Peter and Henriette Wyeth Hurd House

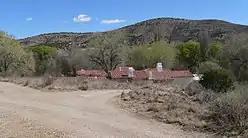

The Peter and Henriette Wyeth Hurd House is a historic house at 129 La Mancha Lane in San Patricio, New Mexico. It was listed on the National Register of Historic Places in 2014, and was designated a National Historic Landmark in 2024.